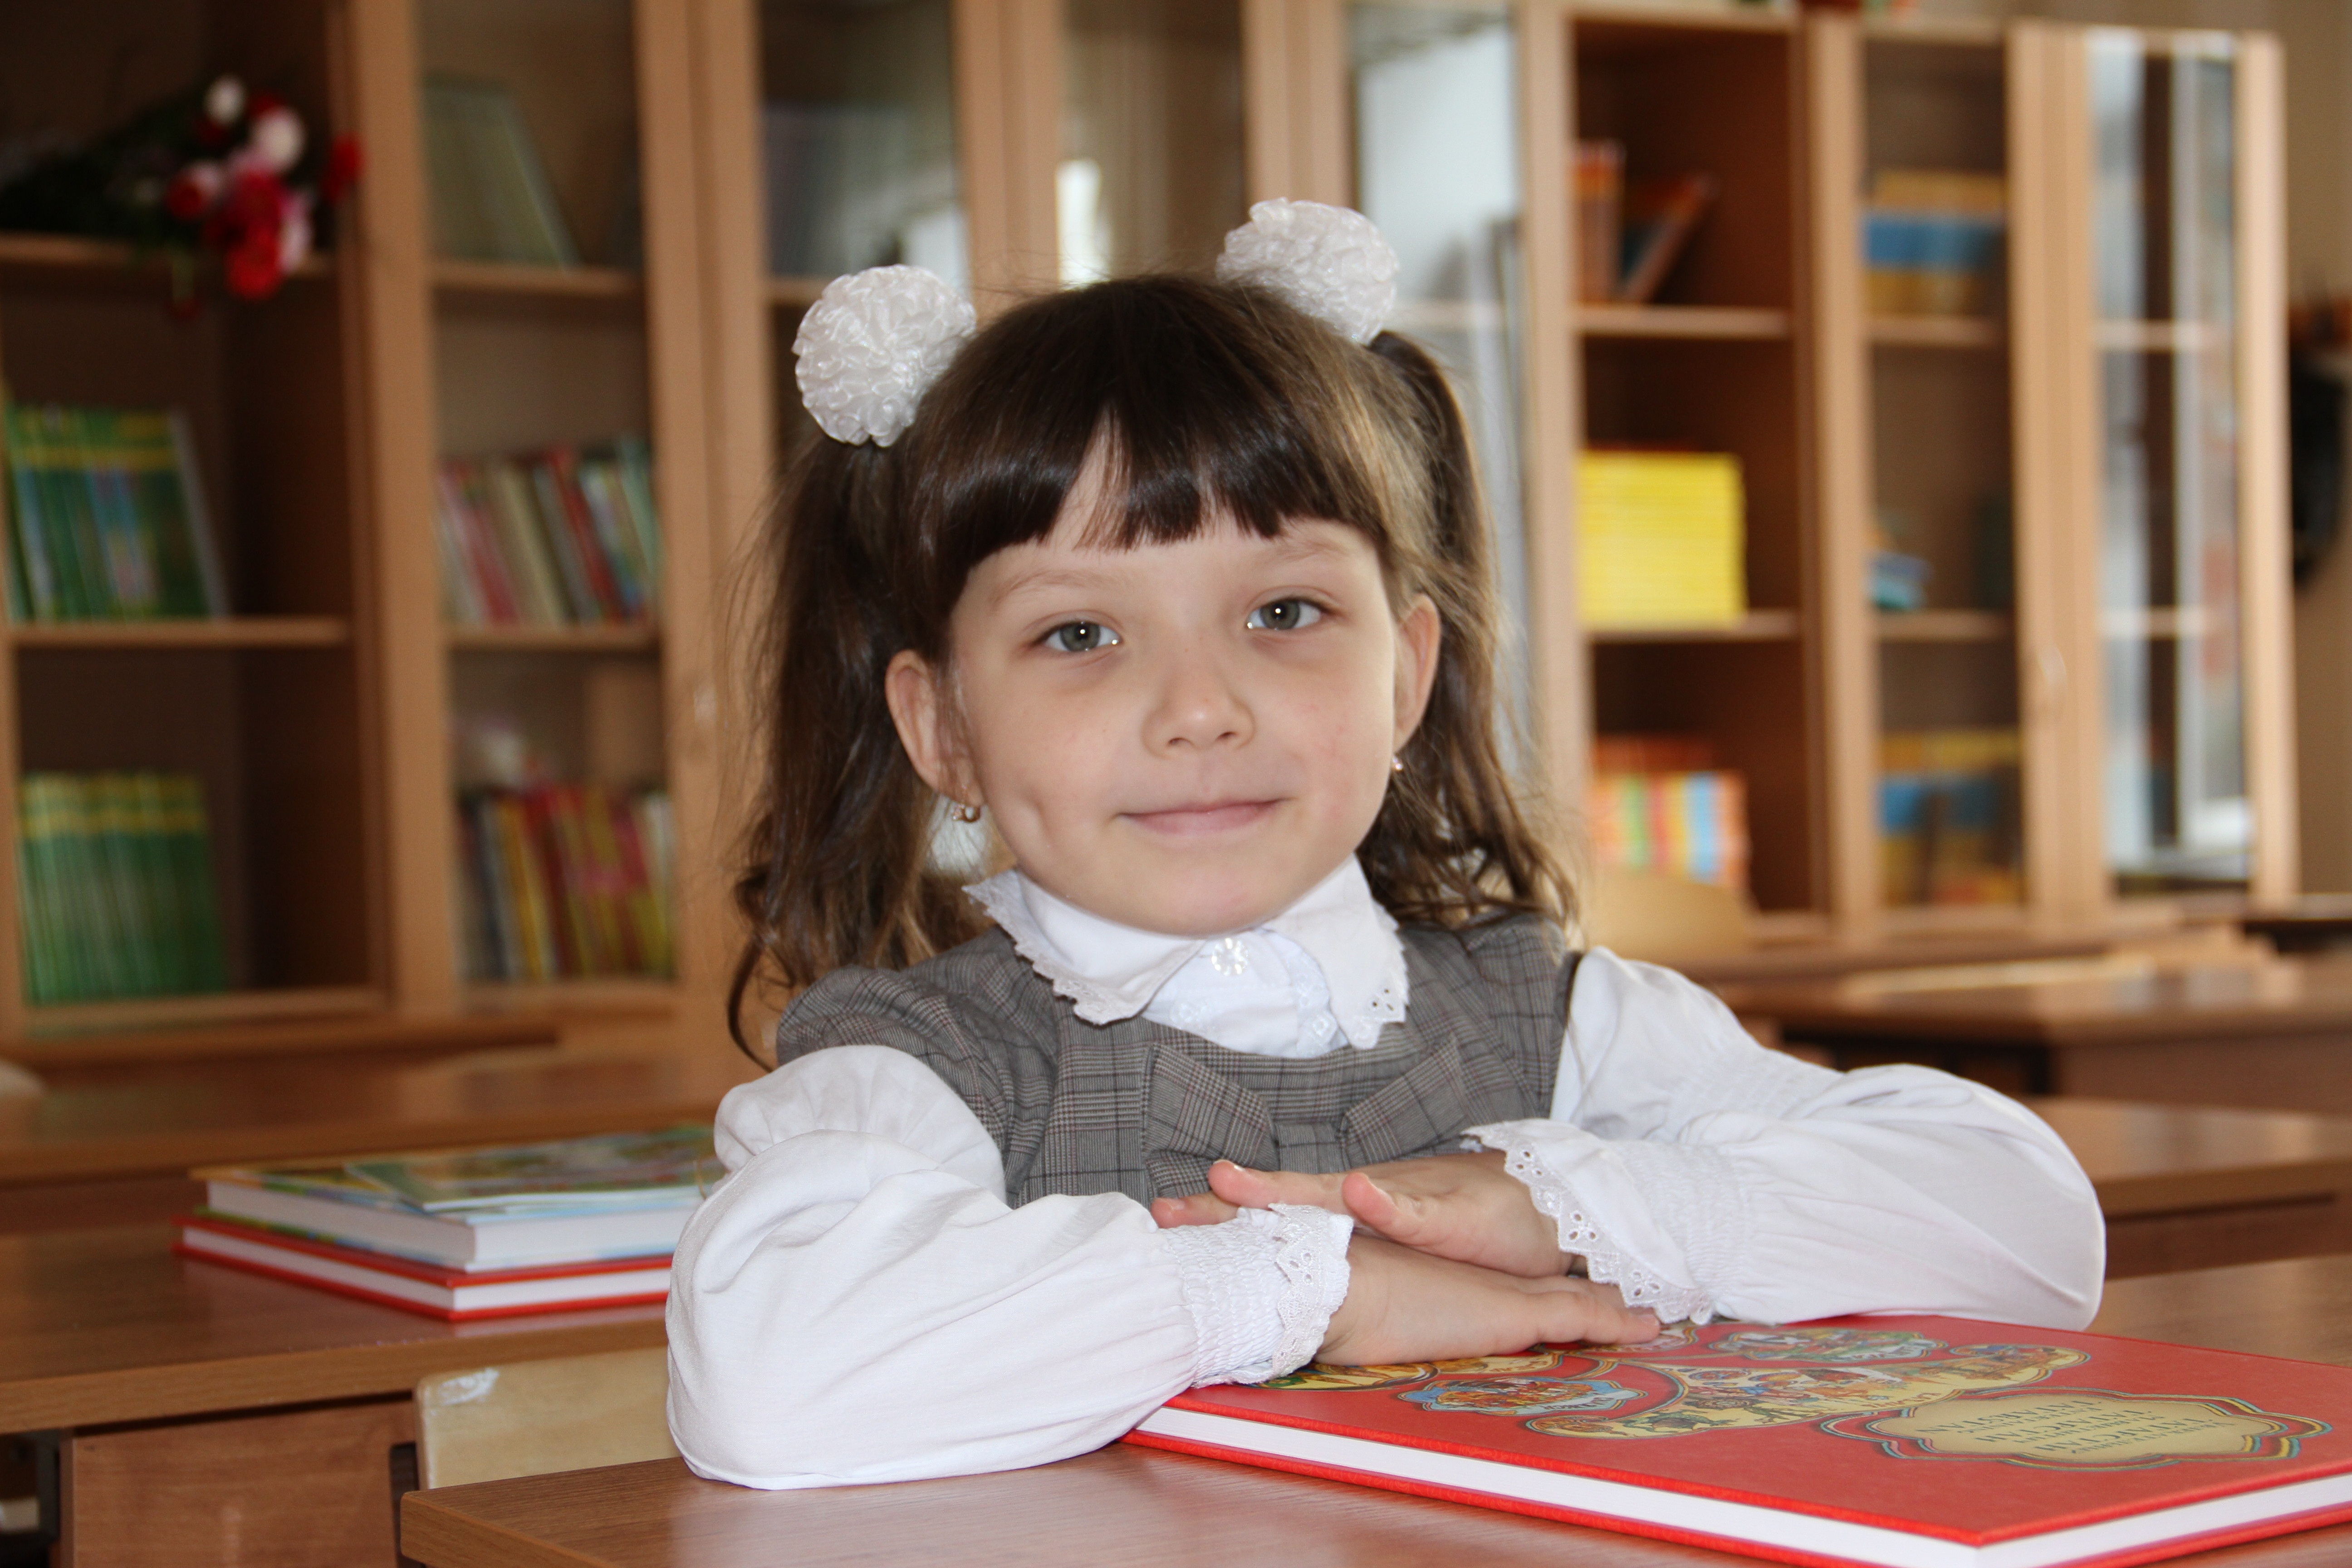
writing, person, people, play, reading, sitting, child, baby, study, toddler, school, day, learning, class, schoolgirl, homework, first day, human positions